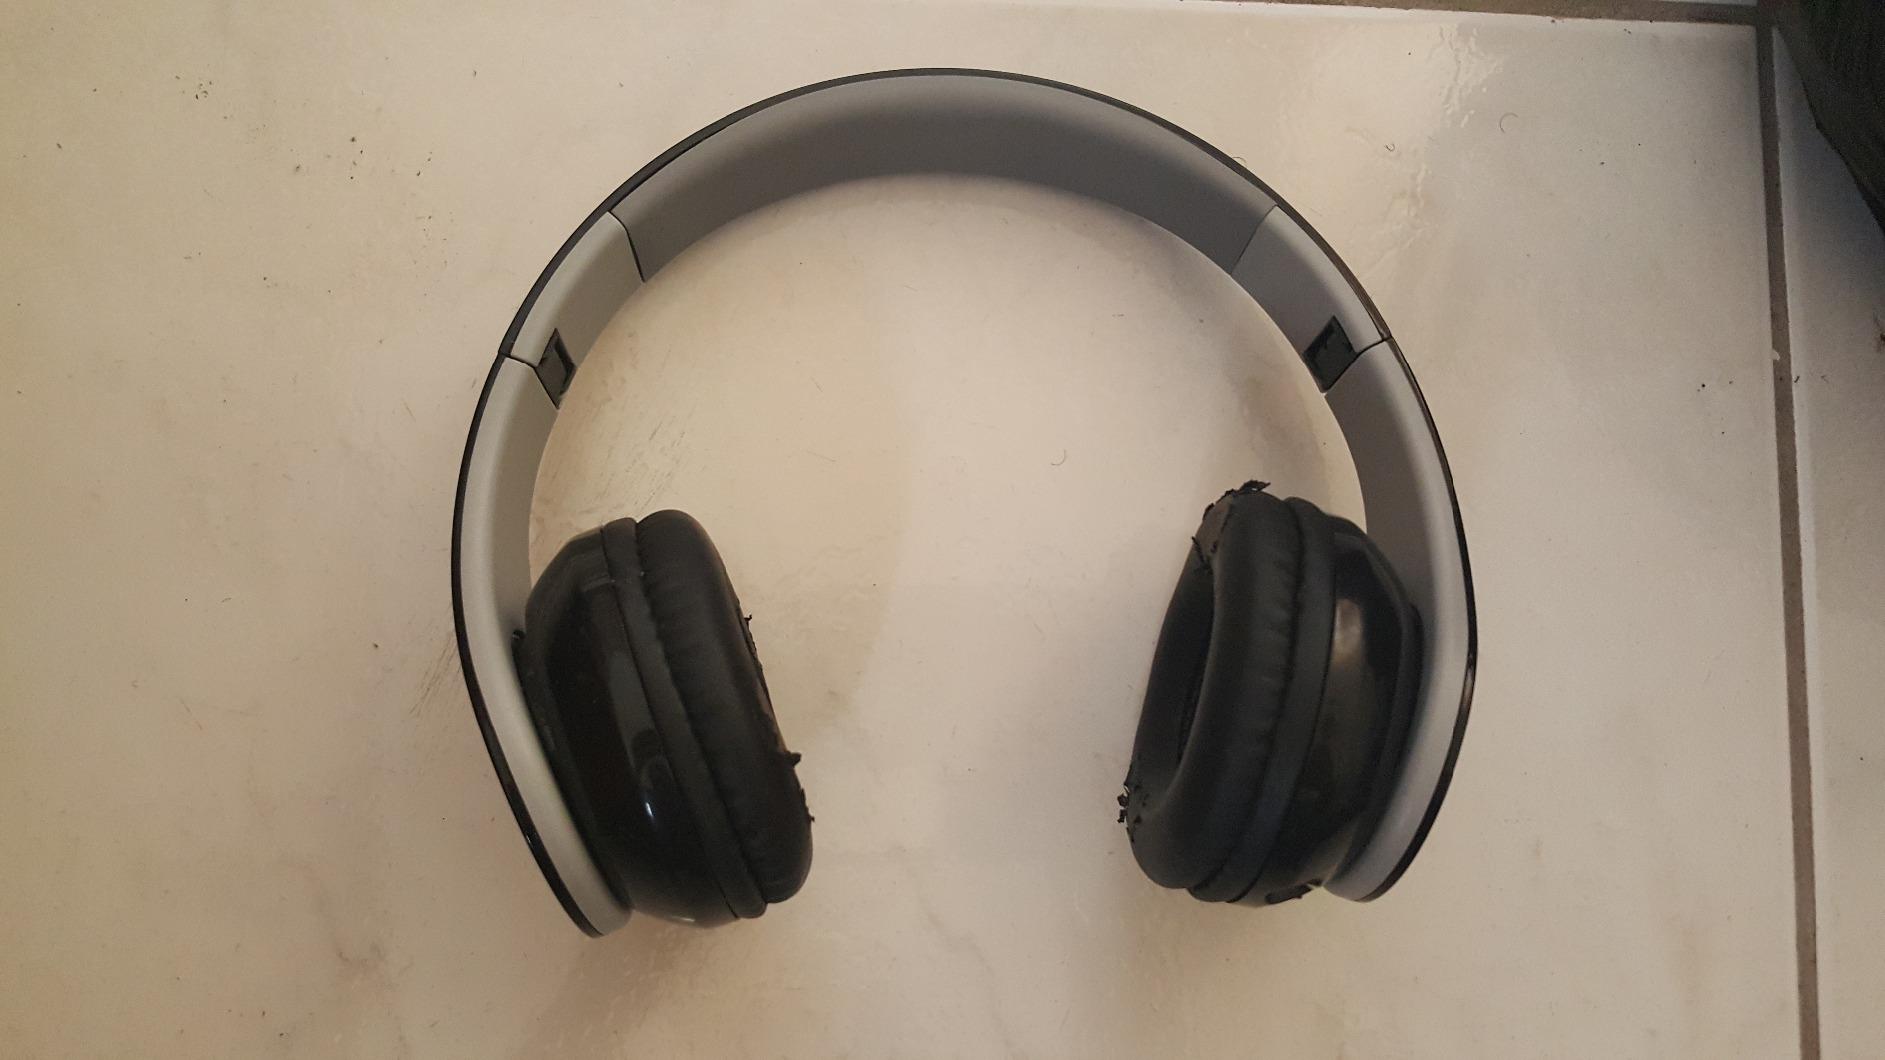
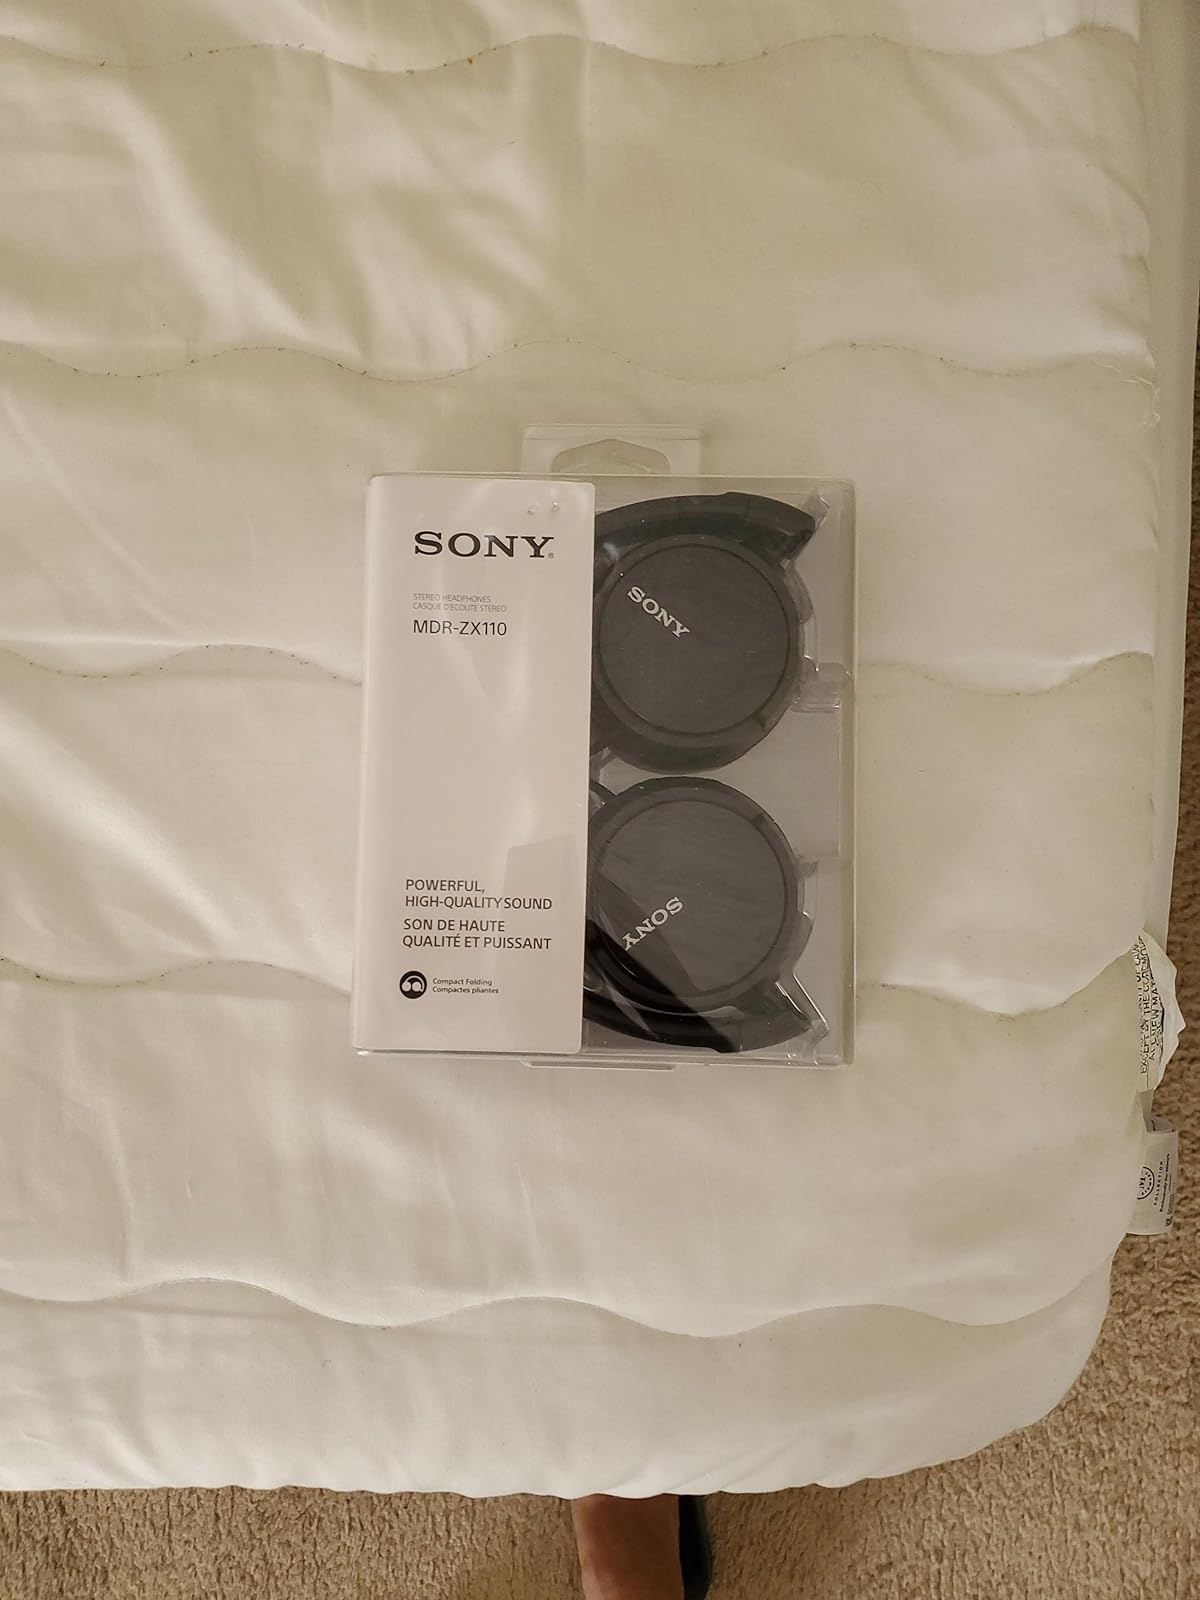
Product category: headphones
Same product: no